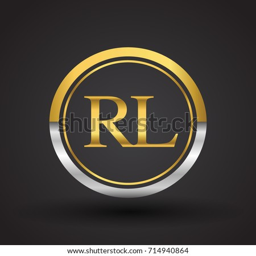
letter logo in a circle , gold and silver colored .